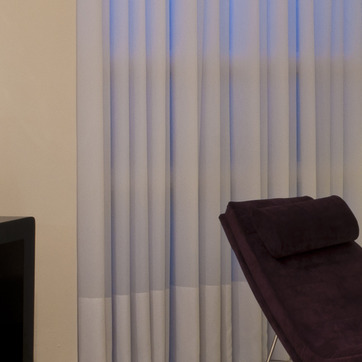
Material: fabric